Book of Fenagh

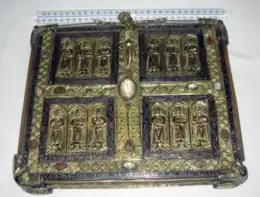
Shrine of Caillín

A metal cumdach (a book-shaped shrine) known as the "Shrine of Caillín" was built before 1536 to hold and protect the manuscript. Caillín is described by Lucas as "something of a specialist in the production of battle talismans" and according to legend, in his lifetime commissioned a number of battle standards, including this shrine. The shrine was badly damaged in a 2009 fire at St Mel's Cathedral, Longford, where it had been kept since 1980. It was acquired by the National Museum of Ireland the following year, while the manuscript is in the collection of the Royal Irish Academy. There is some doubt as to if the shrine was actually intended as a cumdach, given that it is smaller than the manuscript.